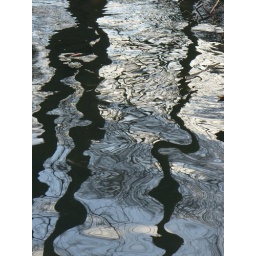
Ripples in the water distort the reflections of tree trunks and branches